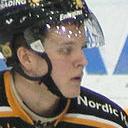
Age: 19